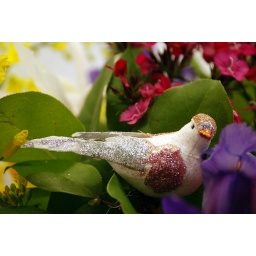
glittered bird in flowers